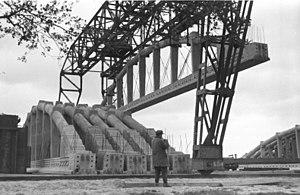
Le bunker Valentin est un abri de protection bétonné situé au bord de la rivière Weser à Rekum, dans la banlieue de Brême, en Allemagne. Il était destiné au montage des U-Boot allemands pendant la Seconde Guerre mondiale. L'usine, en construction de 1943 à mars 1945 grâce au travail forcé, a été endommagée par les bombardements alliés et se trouvait inachevée à la fin de la guerre. Le bunker Valentin a été la plus grande usine fortifiée de construction de sous-marins en Allemagne, et la deuxième après les installations réalisées à Brest, en France.